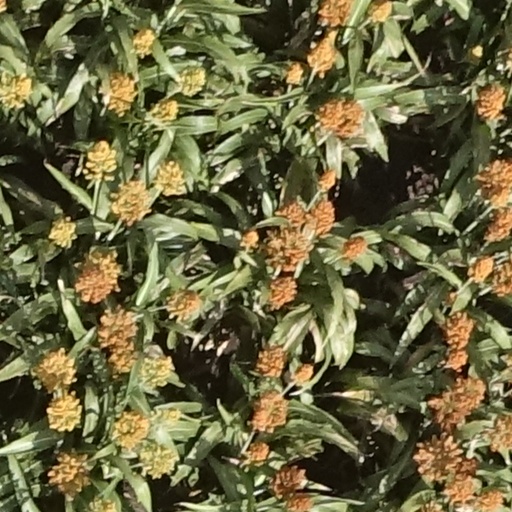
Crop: sorghum